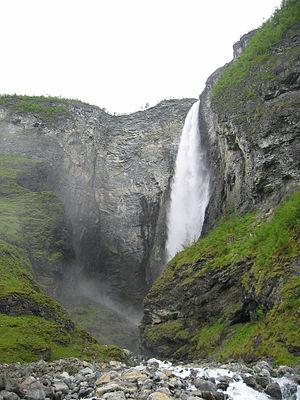
Vettisfossen est une chute d'eau située dans la vallée d'Utladalen, dans la commune d'Årdal, dans le comté de Vestland. Elle a une hauteur totale de 340 m, dont une chute libre de 275 m. Elle est considérée comme la plus haute chute libre de Norvège dont le débit n'est pas régulé.
Le Jotunheimen est un massif de montagnes situé dans le Sud-Ouest de la Norvège dans les Alpes scandinaves. Il constitue la région de plus haute altitude de cette chaîne de montagnes avec tous les sommets de plus de 2 300 m, y compris le Galdhøpiggen, point culminant de la chaîne, de la Norvège et de l'Europe du Nord. Le massif s'étend sur 3 500 km² à la limite entre les comtés d'Innlandet et de Vestland.